Inca Trail to Machu Picchu

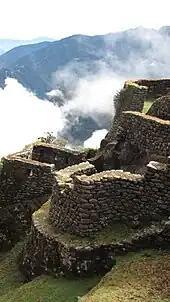
Phuyupatamarka ruins

After passing Pakaymayu the trail begins steeply ascending the other side of the valley. One kilometre along the trail, at an elevation of is the Inca "tampu" Runkuraqay, ruins which overlook the valley. The site was heavily restored in the late 1990s.